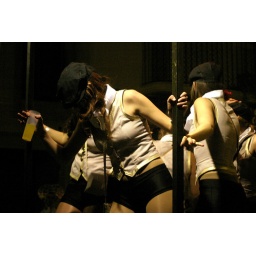
They drink, they share, they dance, the girls in the mirror with a mirror in their hearts.